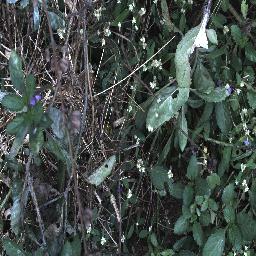
Label: snake_weed